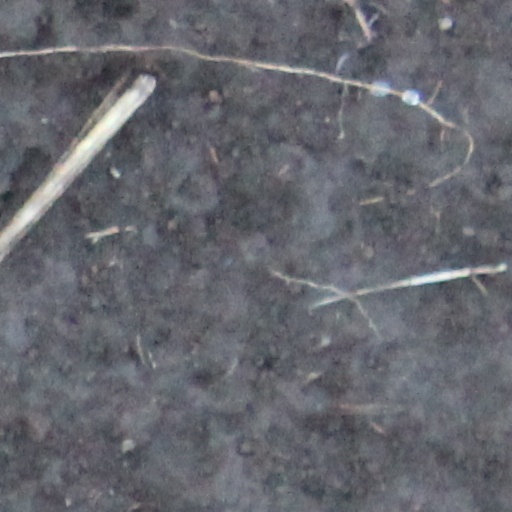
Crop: wheat